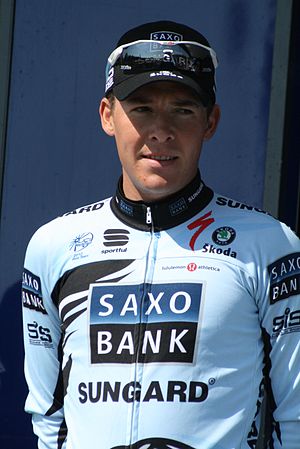
Jonas Aaen Jørgensen
Jonas Aaen Jørgensen er en tidligere professionel dansk landevejscykelrytter.